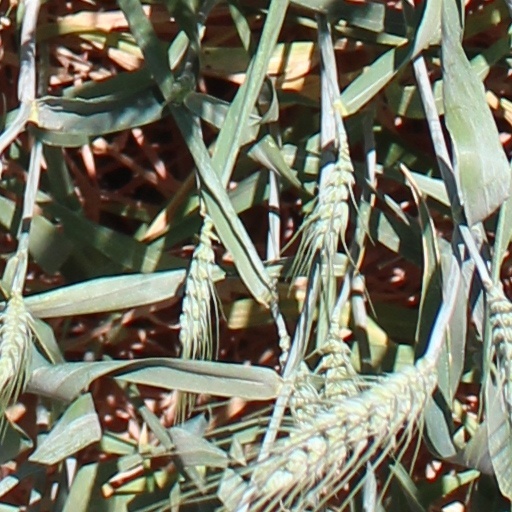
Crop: wheat